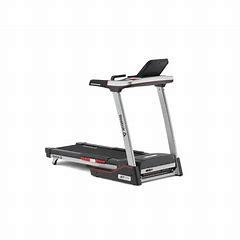
Brand: Reebok
Model: 100